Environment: real
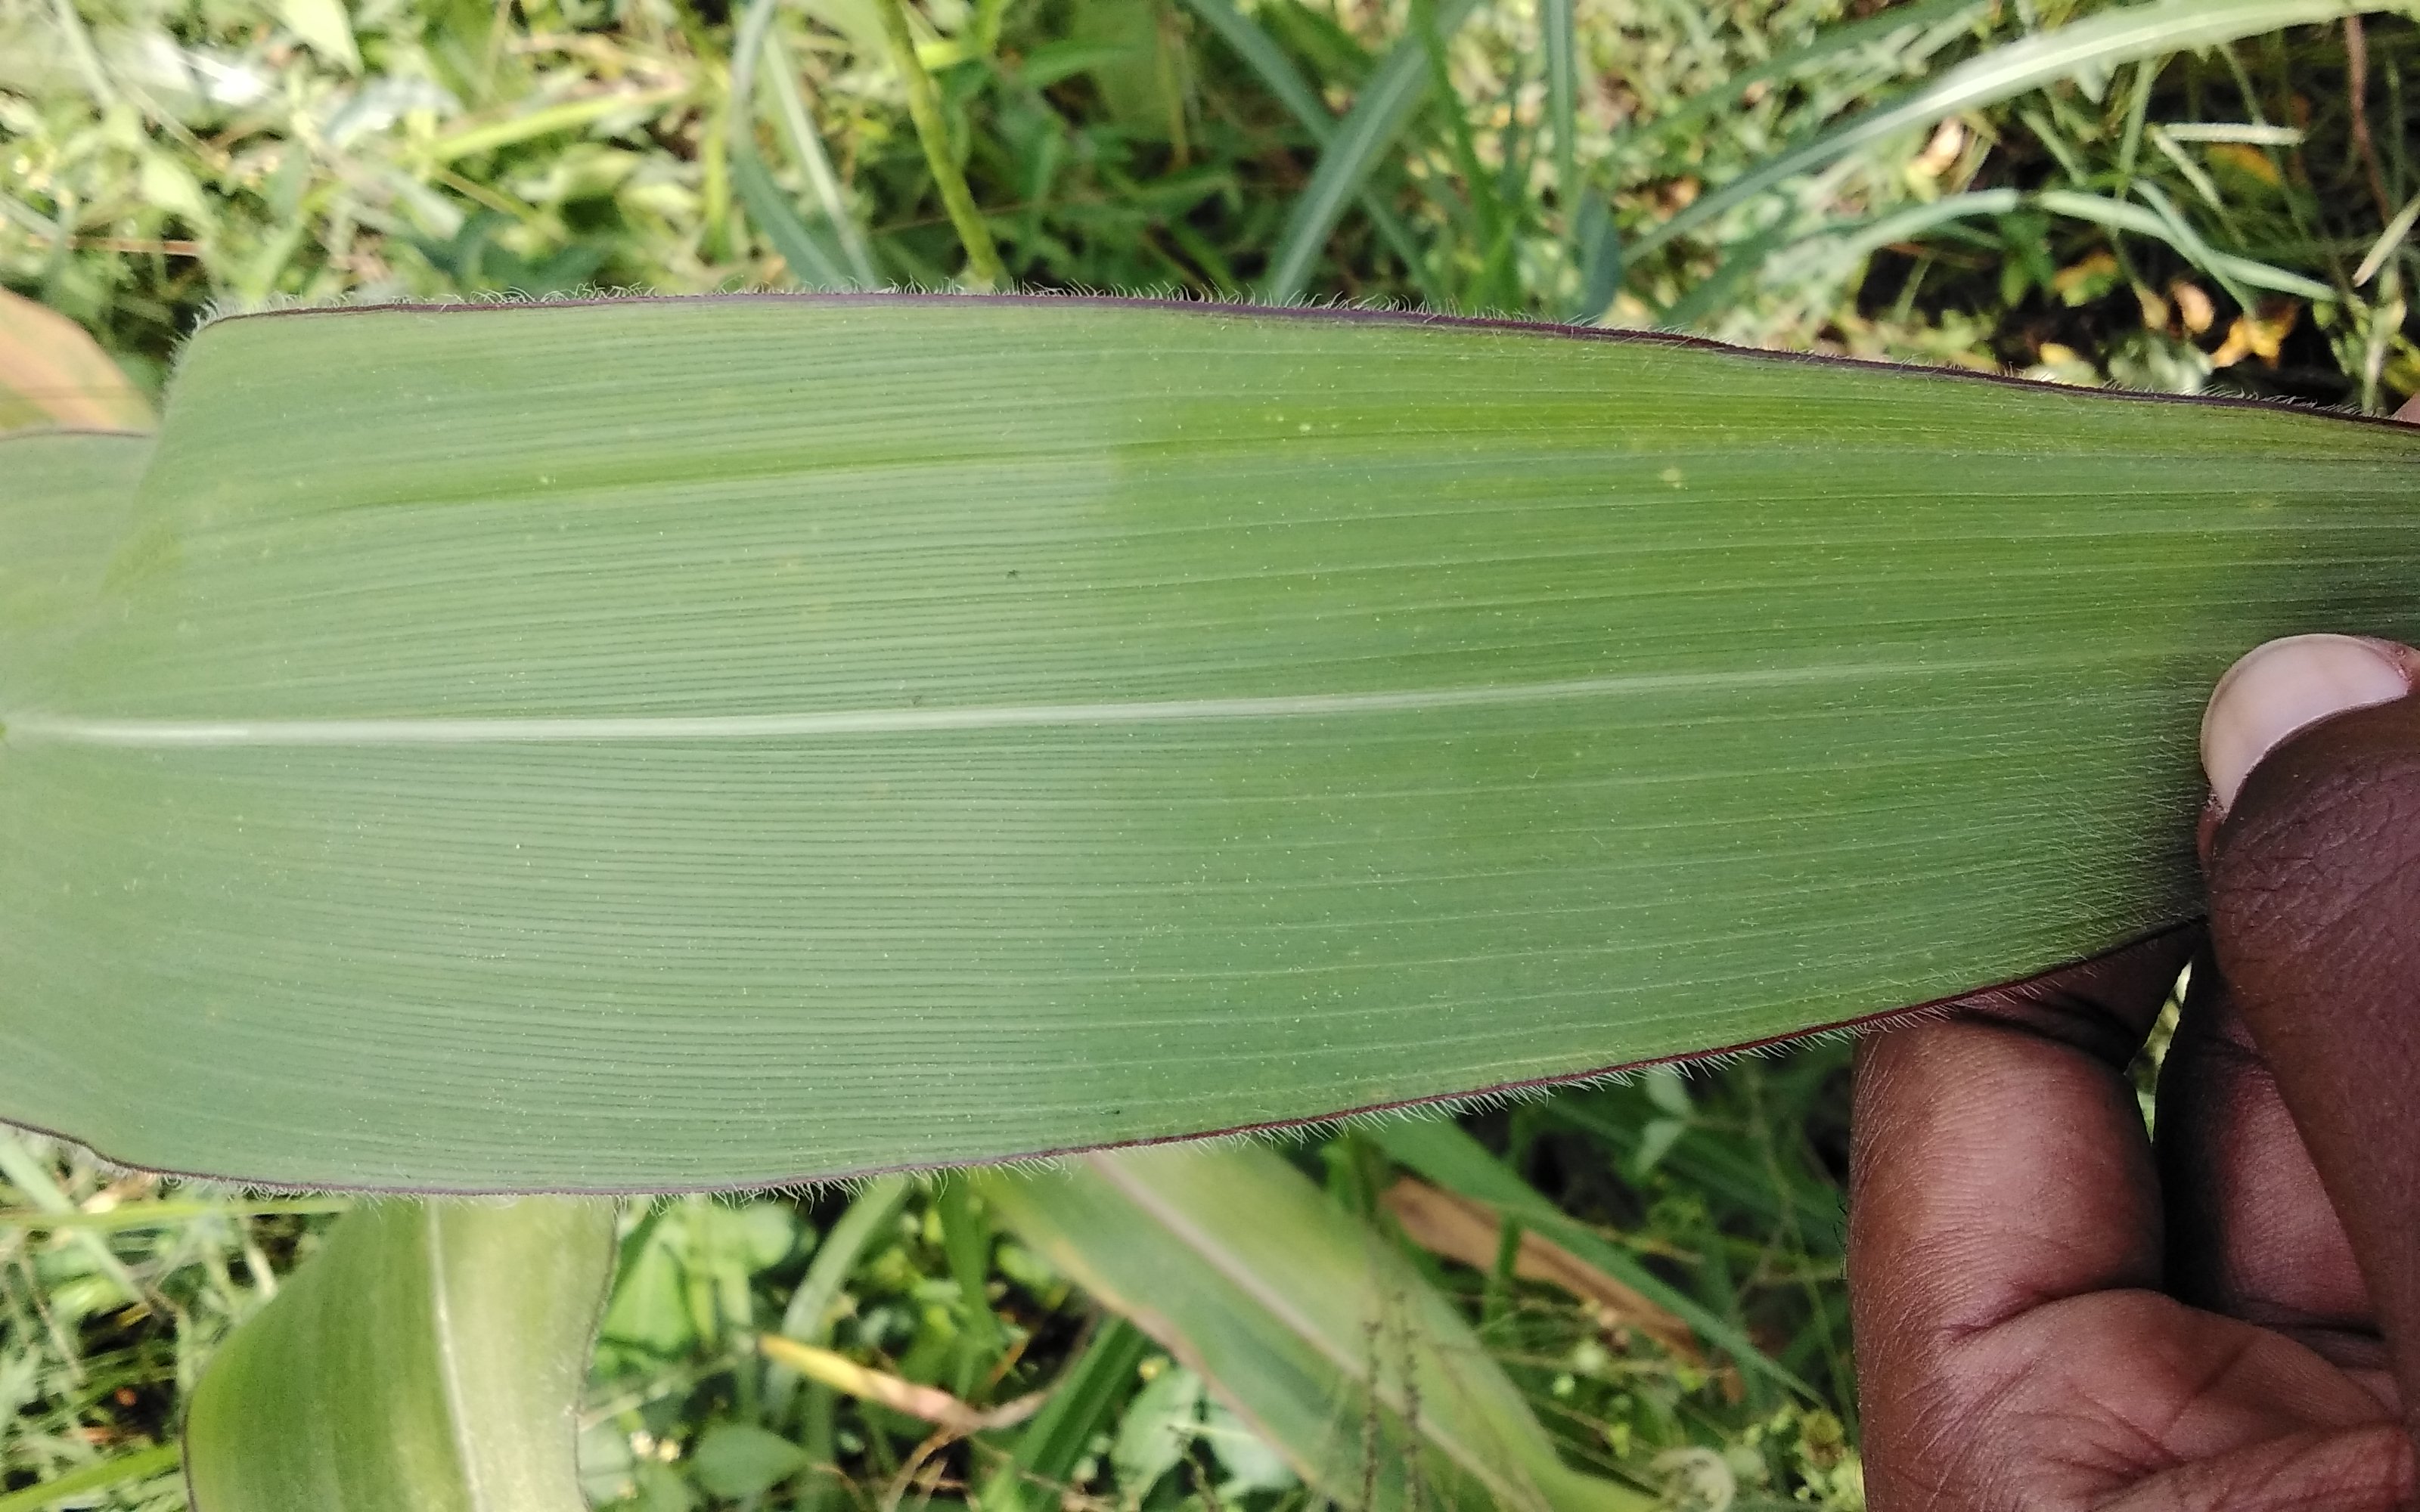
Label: healthy